Inner German border

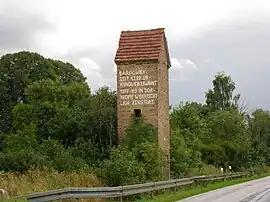
All that remains of the East German border village of Bardowiek, razed in the 1970s. The inscription on the lone transformer tower reads, "Bardowiek: mentioned in historical records since 1292; illegally destroyed between 1977 and 1989 by the 'DDR' regime."

The closure of the border had a substantial economic and social impact on both countries. Cross-border transport links were largely severed; 10 main railway lines, 24 secondary lines, 23 autobahns or national roads, 140 regional roads and thousands of smaller roads, paths and waterways were blocked or otherwise interrupted. The tightest level of closure came in 1966, by which time only six railway lines, three autobahns, one regional road and two waterways were left open. When relations between the two states eased in the 1970s, the GDR agreed to open more crossing points in exchange for economic assistance. Telephone and mail communications operated throughout the Cold War, although packages and letters were routinely opened and telephone calls were monitored by the East German secret police.